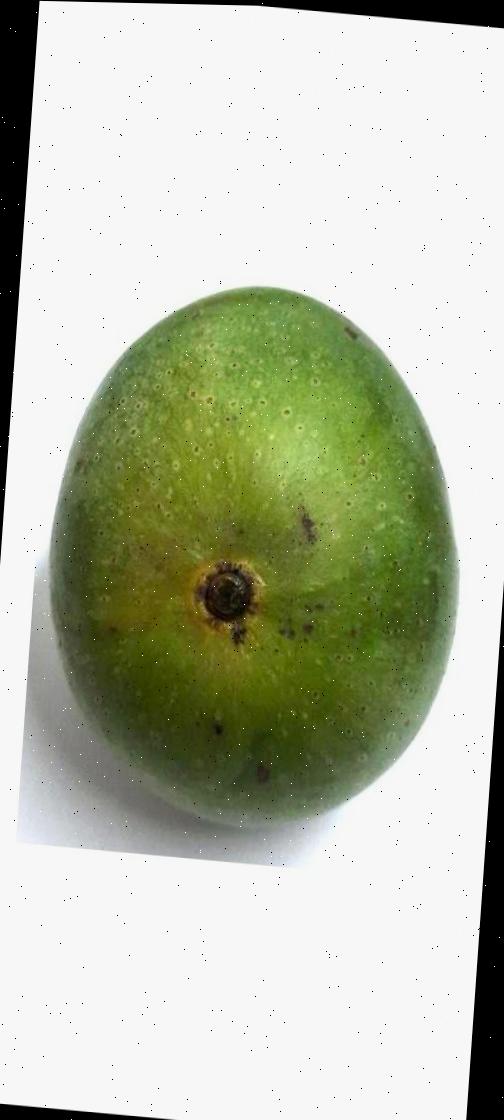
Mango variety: Ashshina Zhinuk